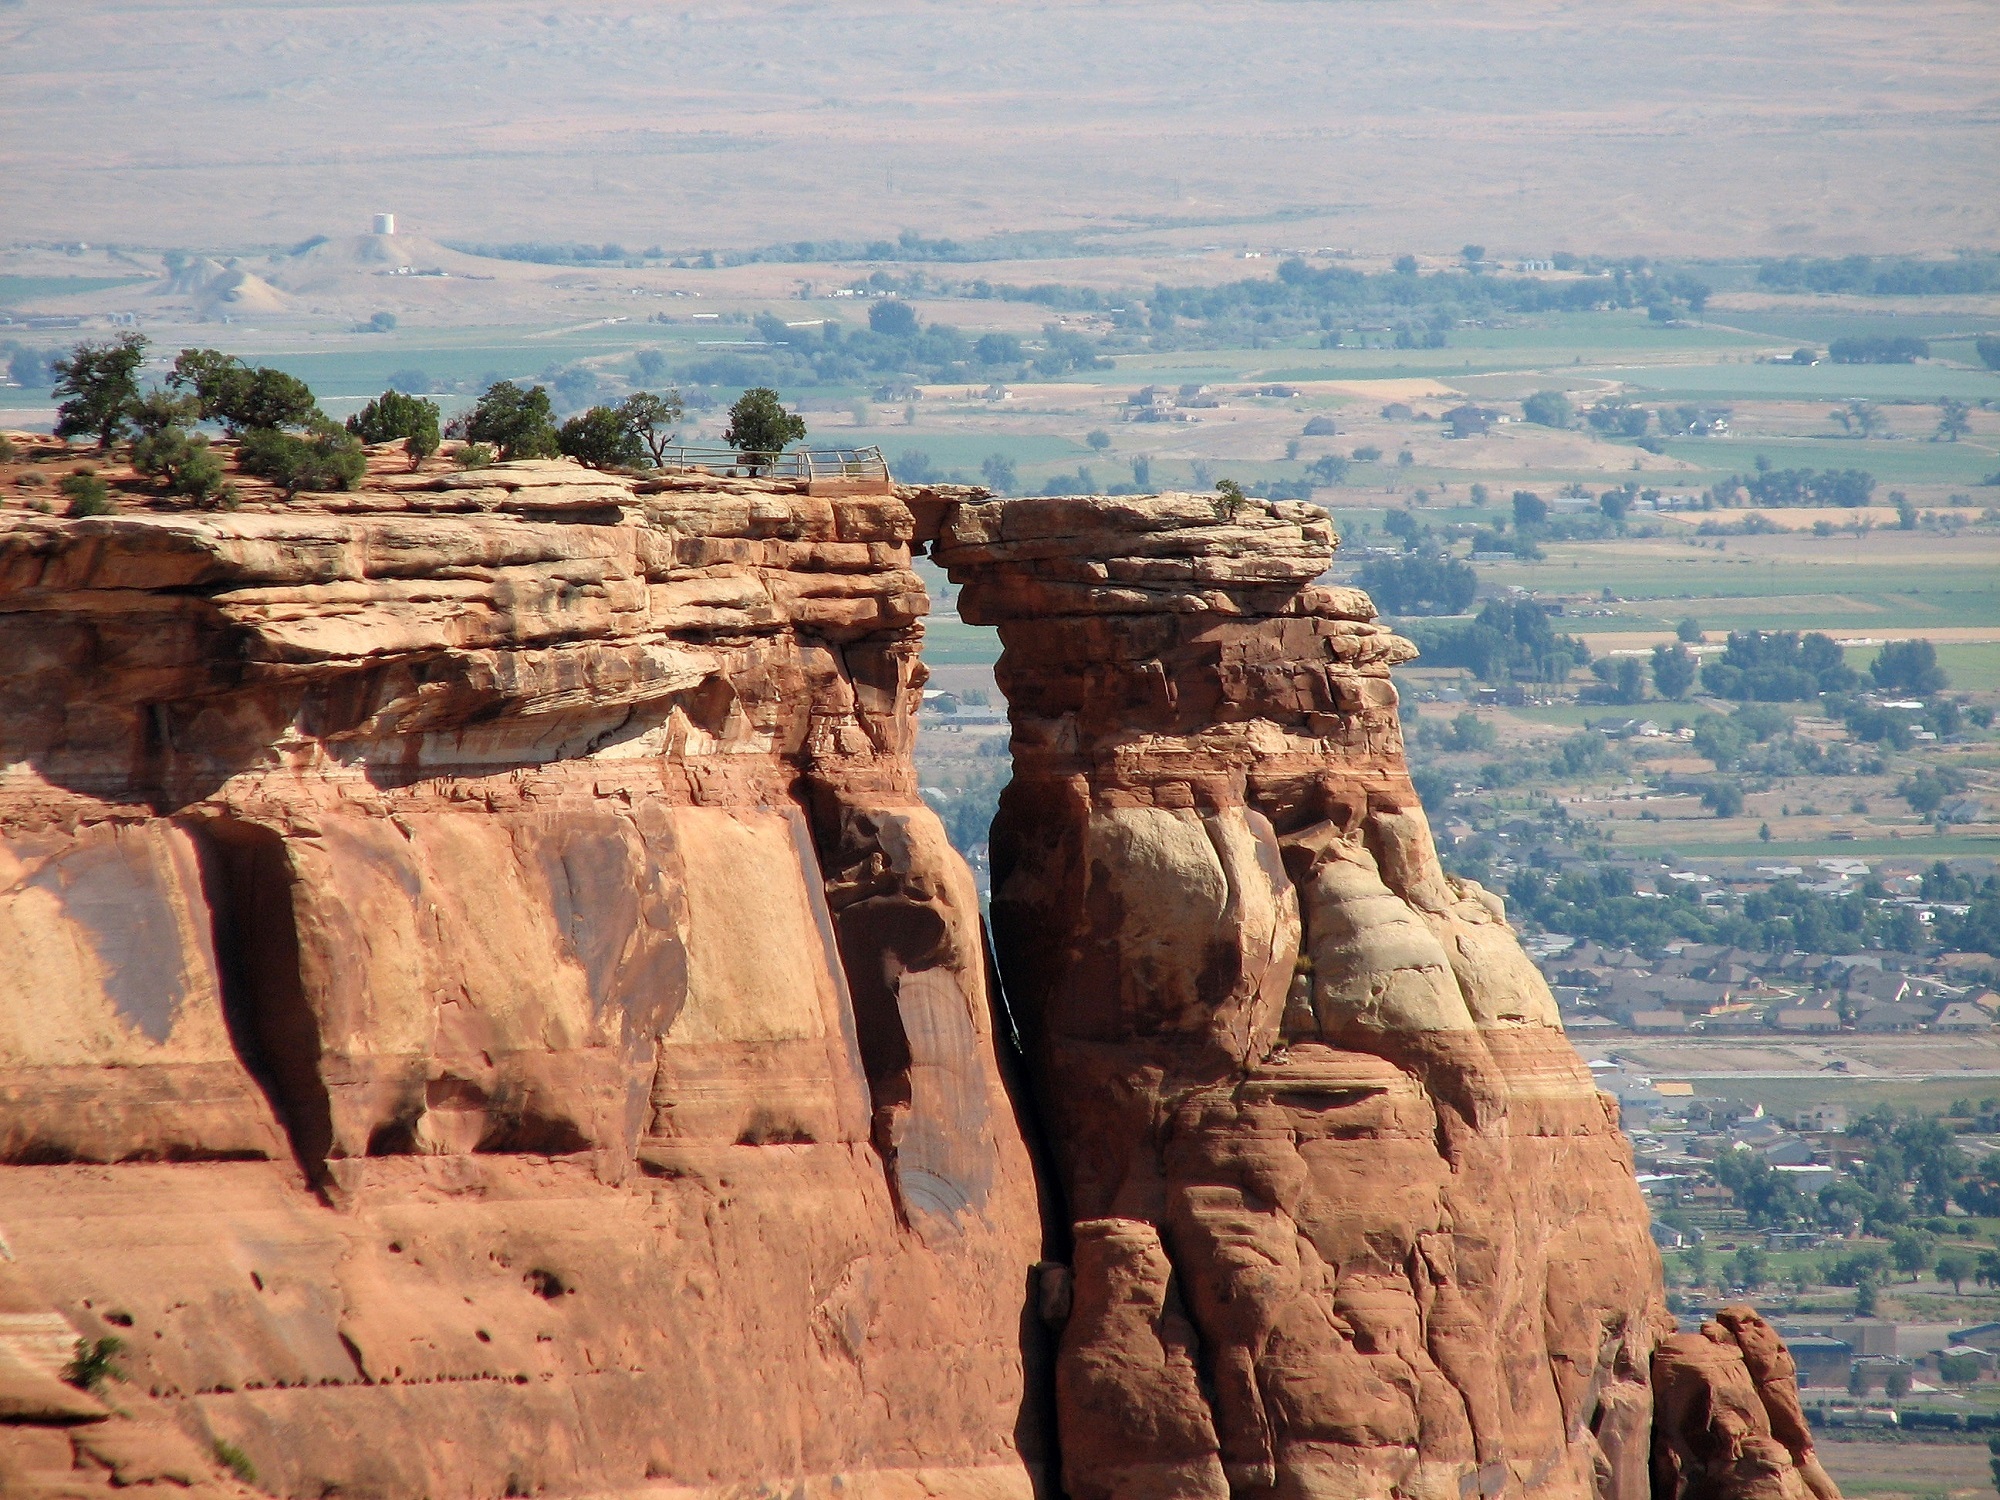
landscape, rock, hiking, sandstone, valley, formation, cliff, arch, scenic, natural, usa, landmark, canyon, terrain, national park, geology, badlands, trails, wadi, landform, window rock, colorado national monument, ancient history, geographical feature